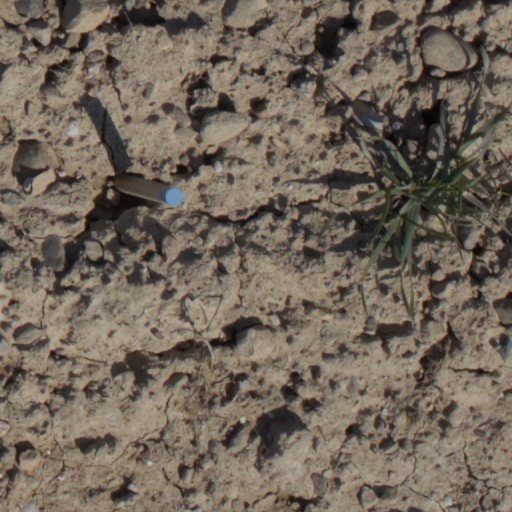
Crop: wheat